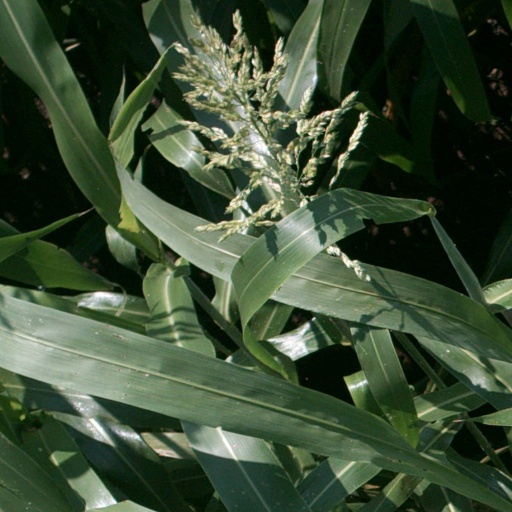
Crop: sorghum